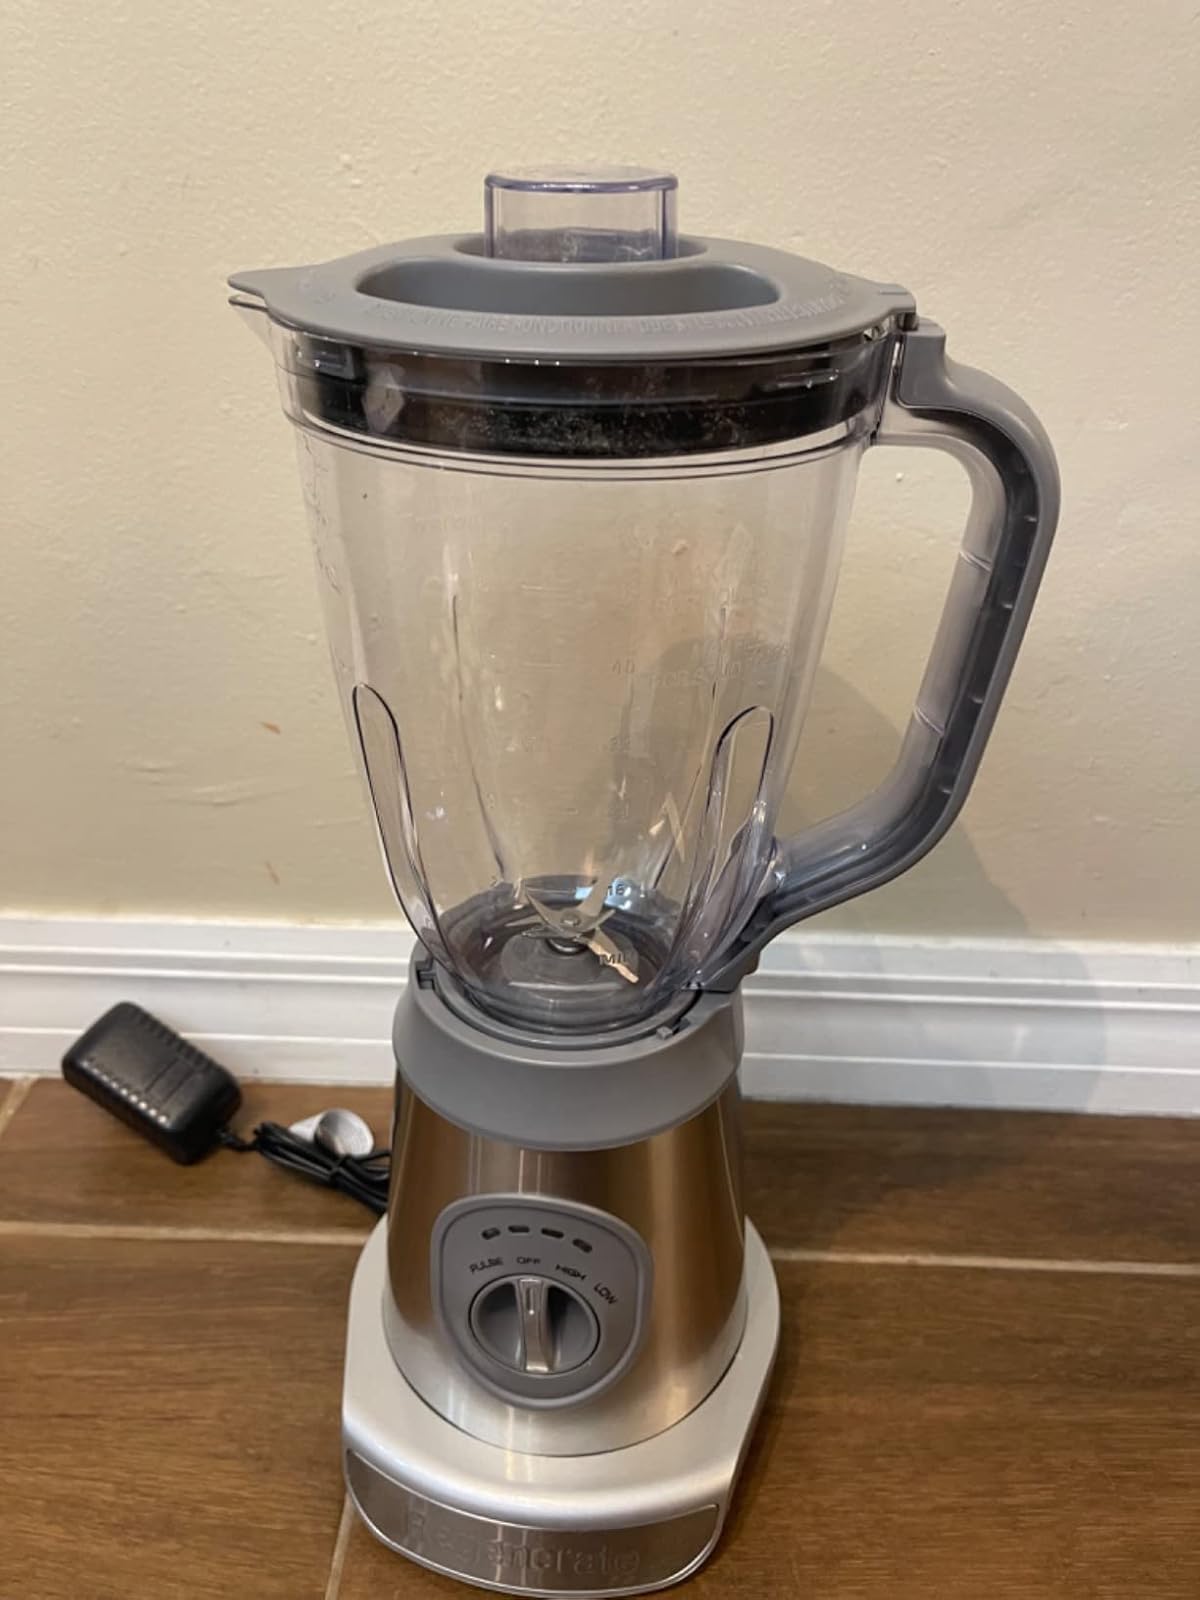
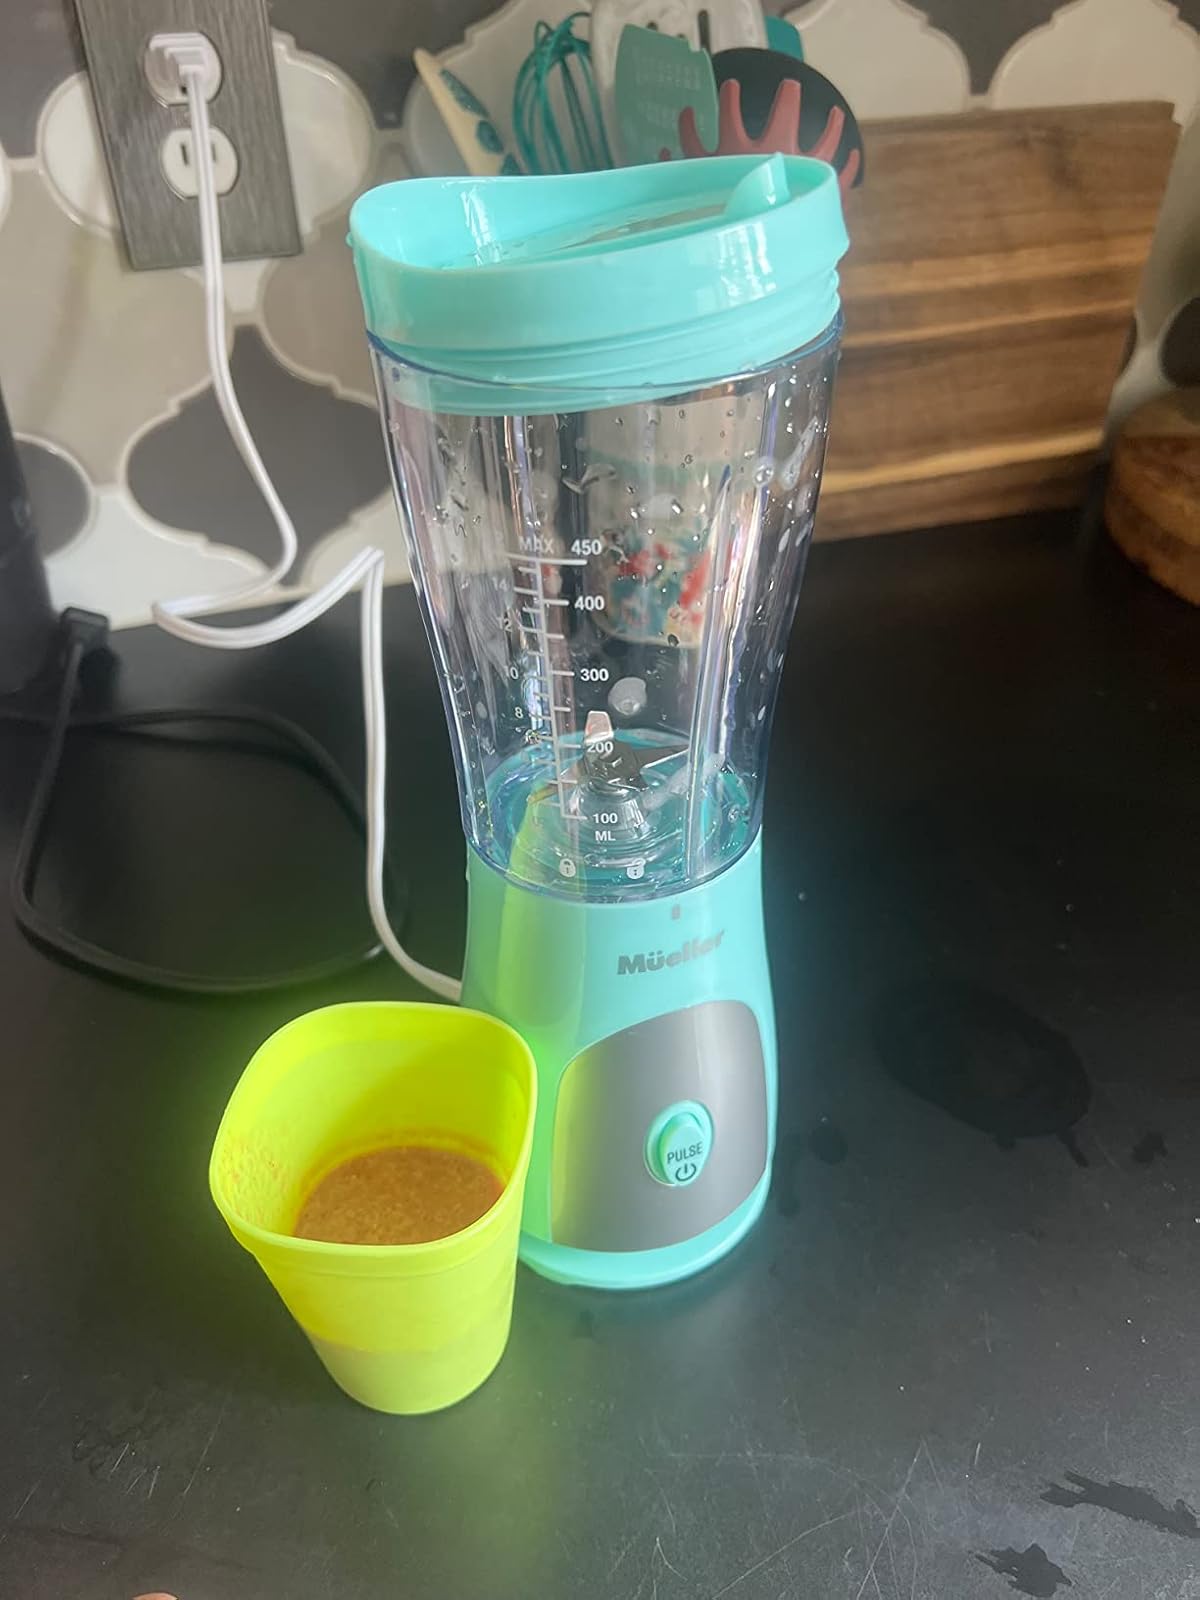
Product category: items_blender
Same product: no